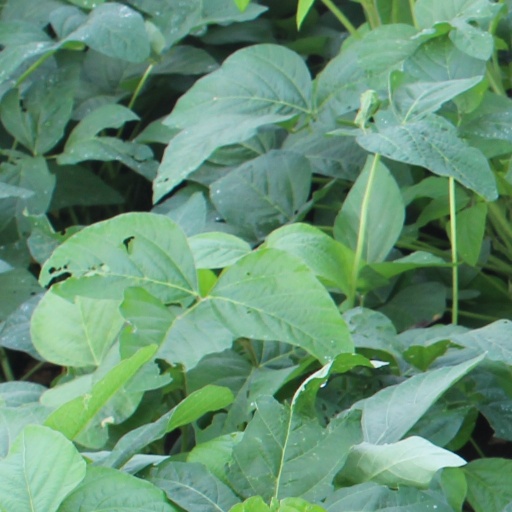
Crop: soybean